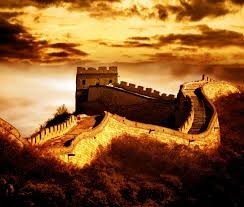
Landmark: Great Wall of China